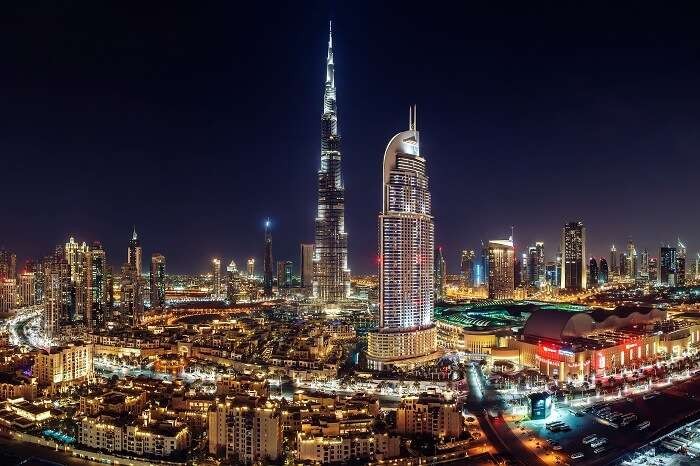
Landmark: Burj Khalifa